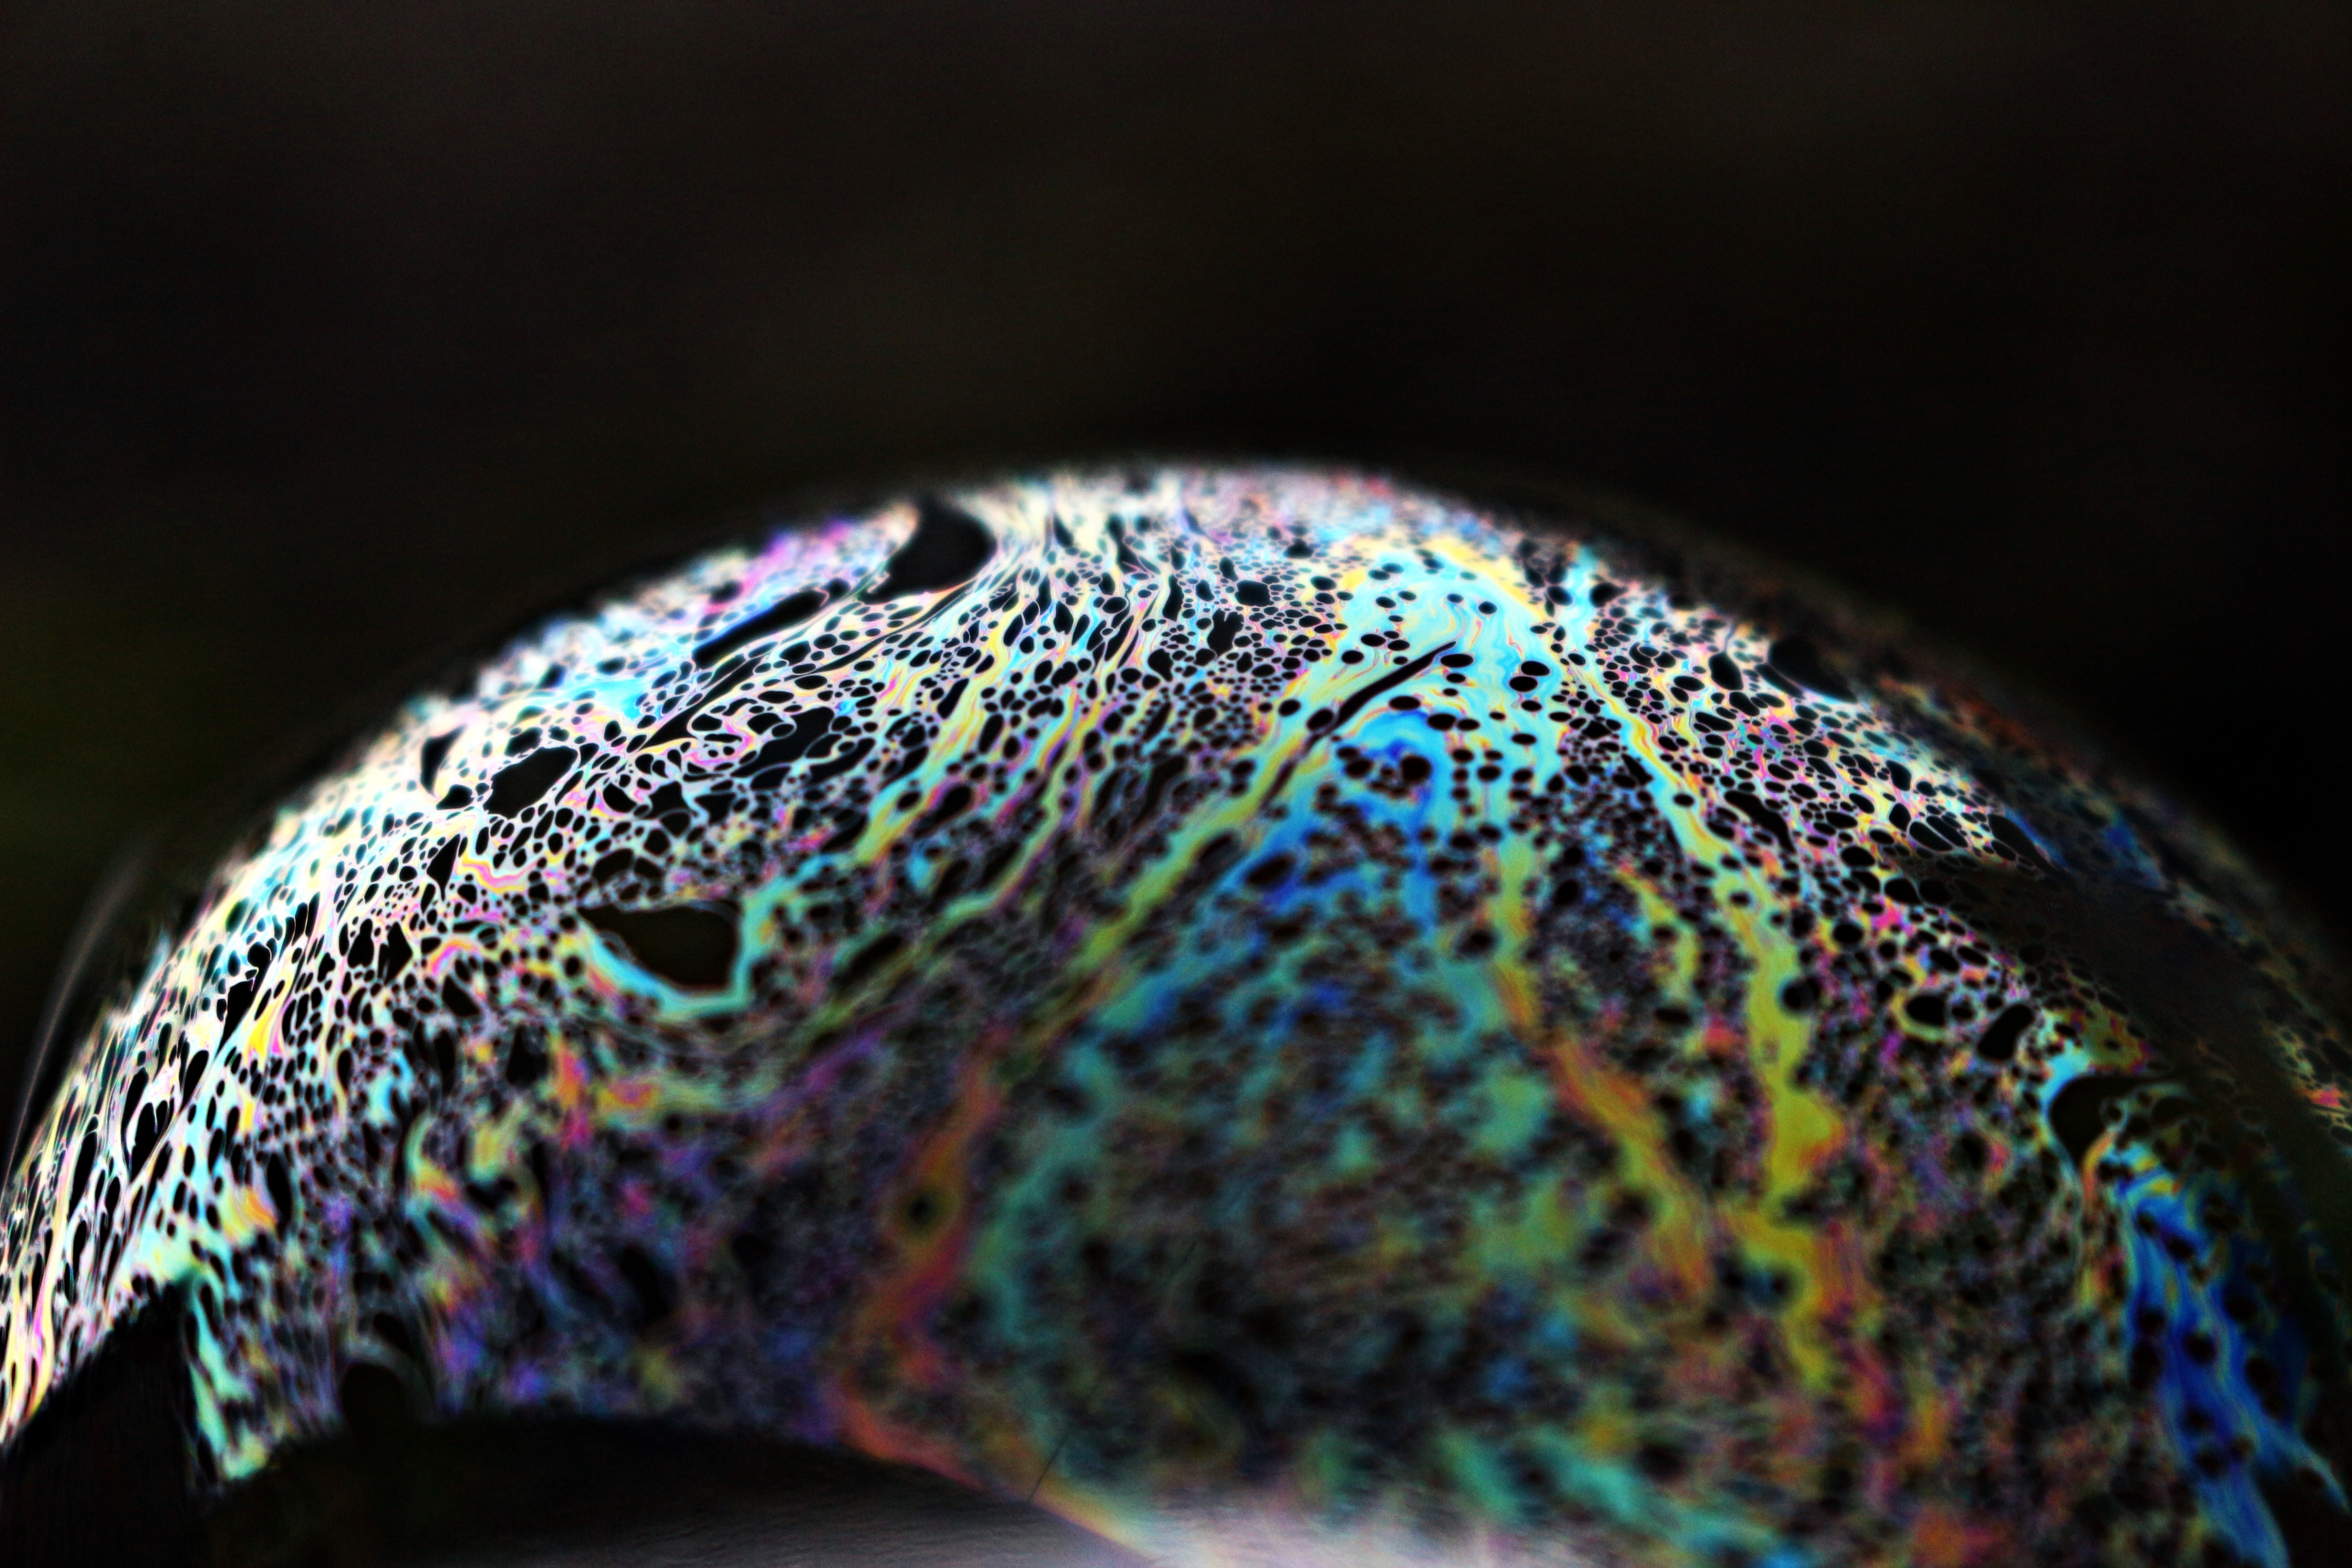
light, structure, photography, leaf, pattern, green, color, blue, colorful, material, bubble, close up, jewellery, soap bubble, iridescent, macro photography, fashion accessory, fractal art